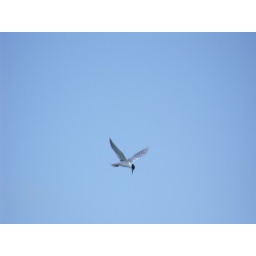
the tern hovers in the glorious blue sky ... Nature impresses me, humankind distresses me.